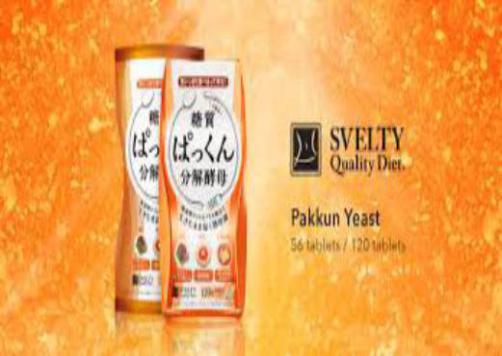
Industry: Food